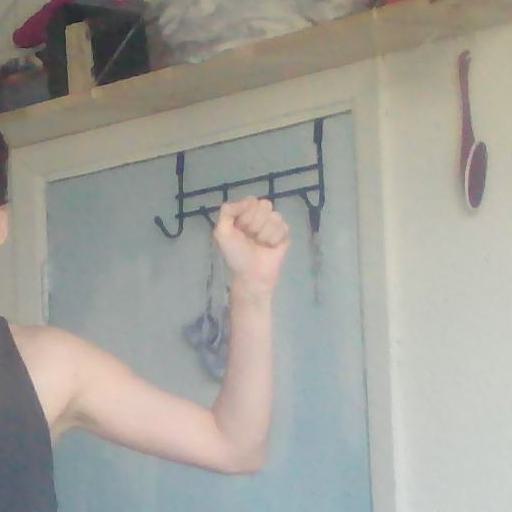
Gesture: fist